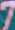
Number: 7